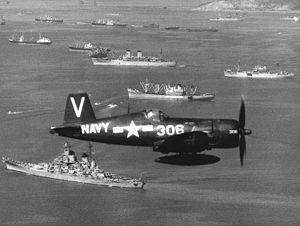
L'United States Navy ou US Navy est la marine de guerre des États-Unis et représente l'une des six composantes des Forces armées des États-Unis.
Créés peu après l'invention de l'aviation militaire pendant la Première Guerre mondiale, les porte-avions ont d'abord été considérés comme des bâtiments auxiliaires et n'ont joué un rôle majeur dans la guerre navale qu'à partir de la Seconde Guerre mondiale. Il a fallu l'attaque de Pearl Harbor de décembre 1941 pour démontrer la supériorité de l'aviation embarquée sur la grosse artillerie des navires de ligne, grâce à sa portée incomparablement plus grande pour une force de frappe équivalente. La bataille de la mer de Corail, en mai 1942, est le premier affrontement uniquement aéronaval de l'histoire, dans lequel les forces navales japonaises et américaines s'affrontèrent par avions interposés sans jamais être à portée de canon. En 1944-45, les plus grands cuirassés japonais jamais construits coulent sous les attaques de l'aviation embarquée américaine.